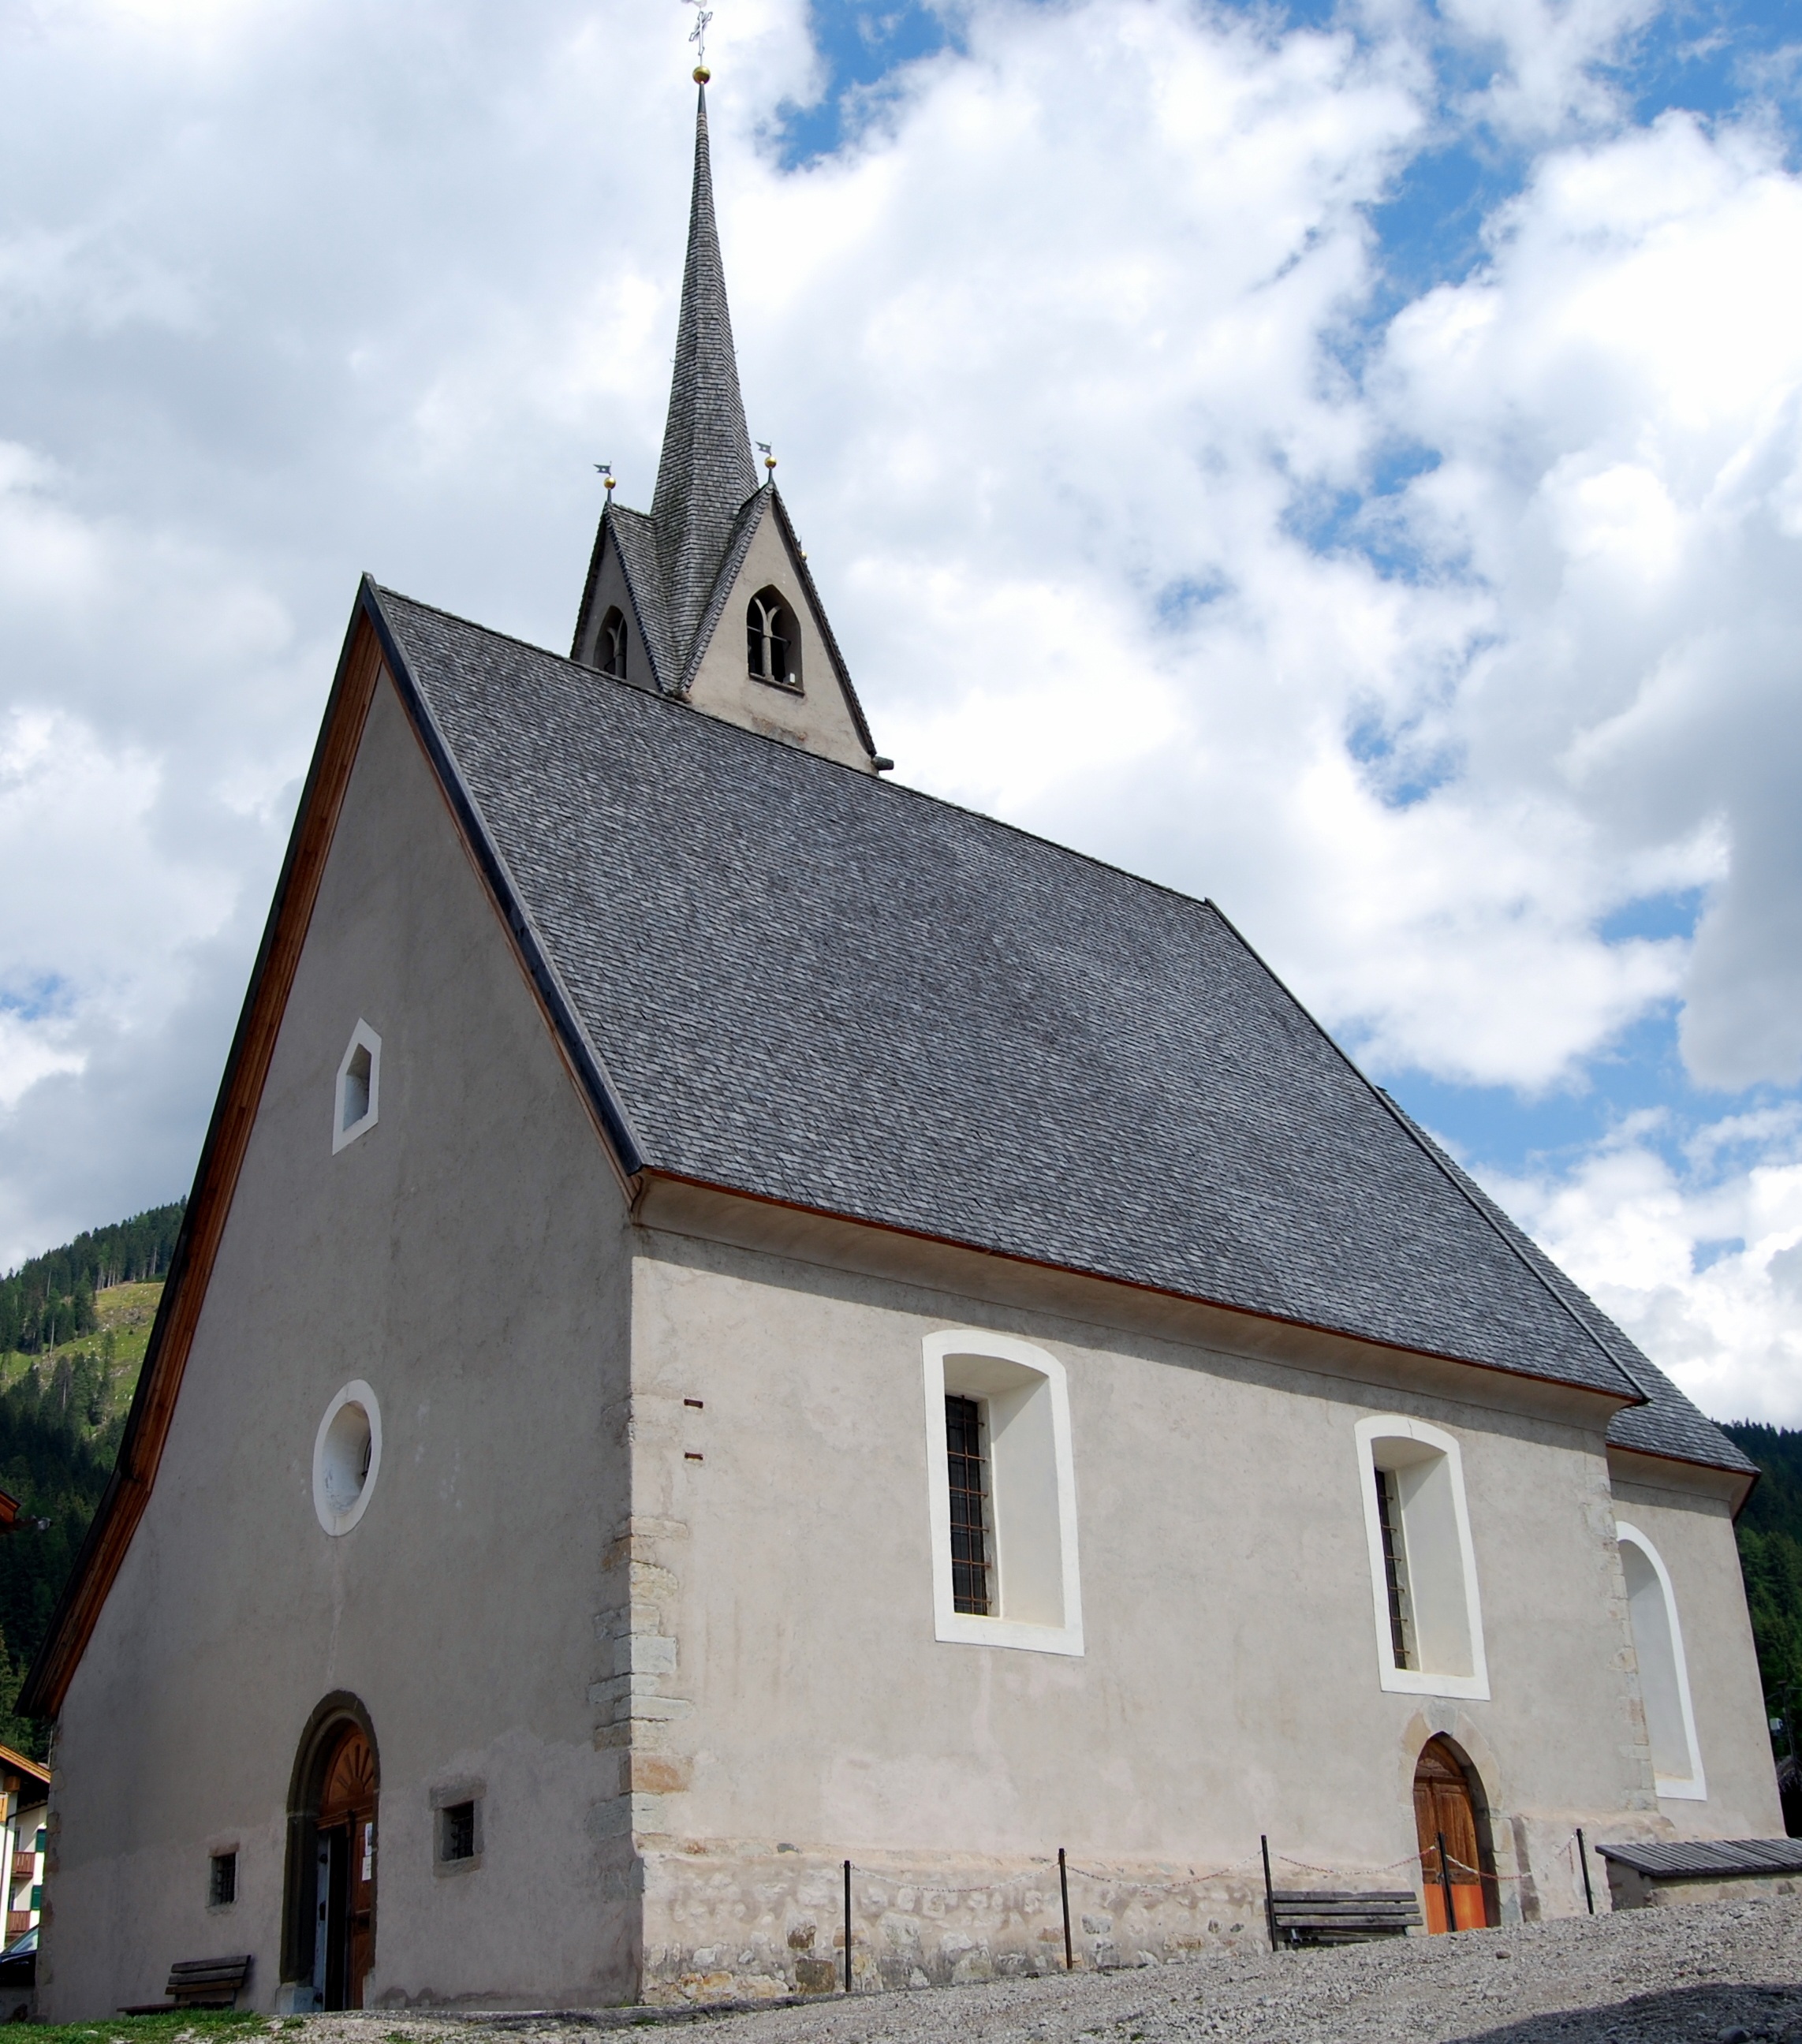
building, italy, facade, church, chapel, place of worship, spire, steeple, monastery, campanile, trentino, spanish missions in california, puddle of fassa